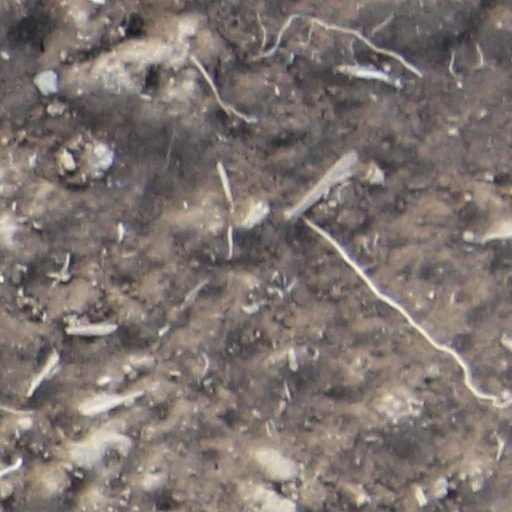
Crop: wheat